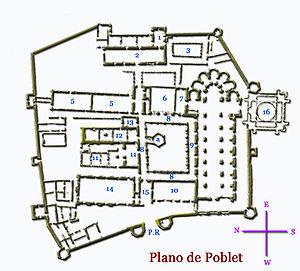
L'architecture gothique en Espagne se répandit à la fin du XIIᵉ siècle, assez rapidement après sa naissance en France. Sa consolidation fut lente, combinant à ses débuts les éléments architecturaux romans et gothiques. Dès ses débuts et jusqu'à la période du haut gothique, l'architecture espagnole resta fidèle aux modèles français. Cependant, certaines caractéristiques, comme la persistance plans au sol de style romans ou la conservation d'éléments décoratifs d'influence mudéjar, conduisirent à la formation de variantes stylistiques locales, qui prirent de l'importance à la fin du XIIIᵉ siècle et durant le XIVe, lorsque apparut une grande différenciation dans les formes architecturales et décoratives régionales. Le développement de l'architecture en Espagne durant ces siècles reflète les différentes circonstances historiques auxquelles étaient assujettis les différents royaumes de la péninsule. Ainsi, la développement du gothique dans le sud de l'Espagne actuelle fut tardif, alors que la prospérité économique de la Catalogne stimula les constructions civiles de cette zone.
L’abbaye de Poblet est une abbaye cistercienne située dans la Conca de Barberà, plus précisément à Vimbodí i Poblet, en Catalogne. Poblet abrite un impressionnant ensemble architectural, parmi les plus grands d'Europe. Il abrite en particulier le plus grand monastère d'Europe encore habité. Depuis le Moyen Âge, le site est un symbole majeur de la couronne d'Aragon et des territoires qui en dépendaient.